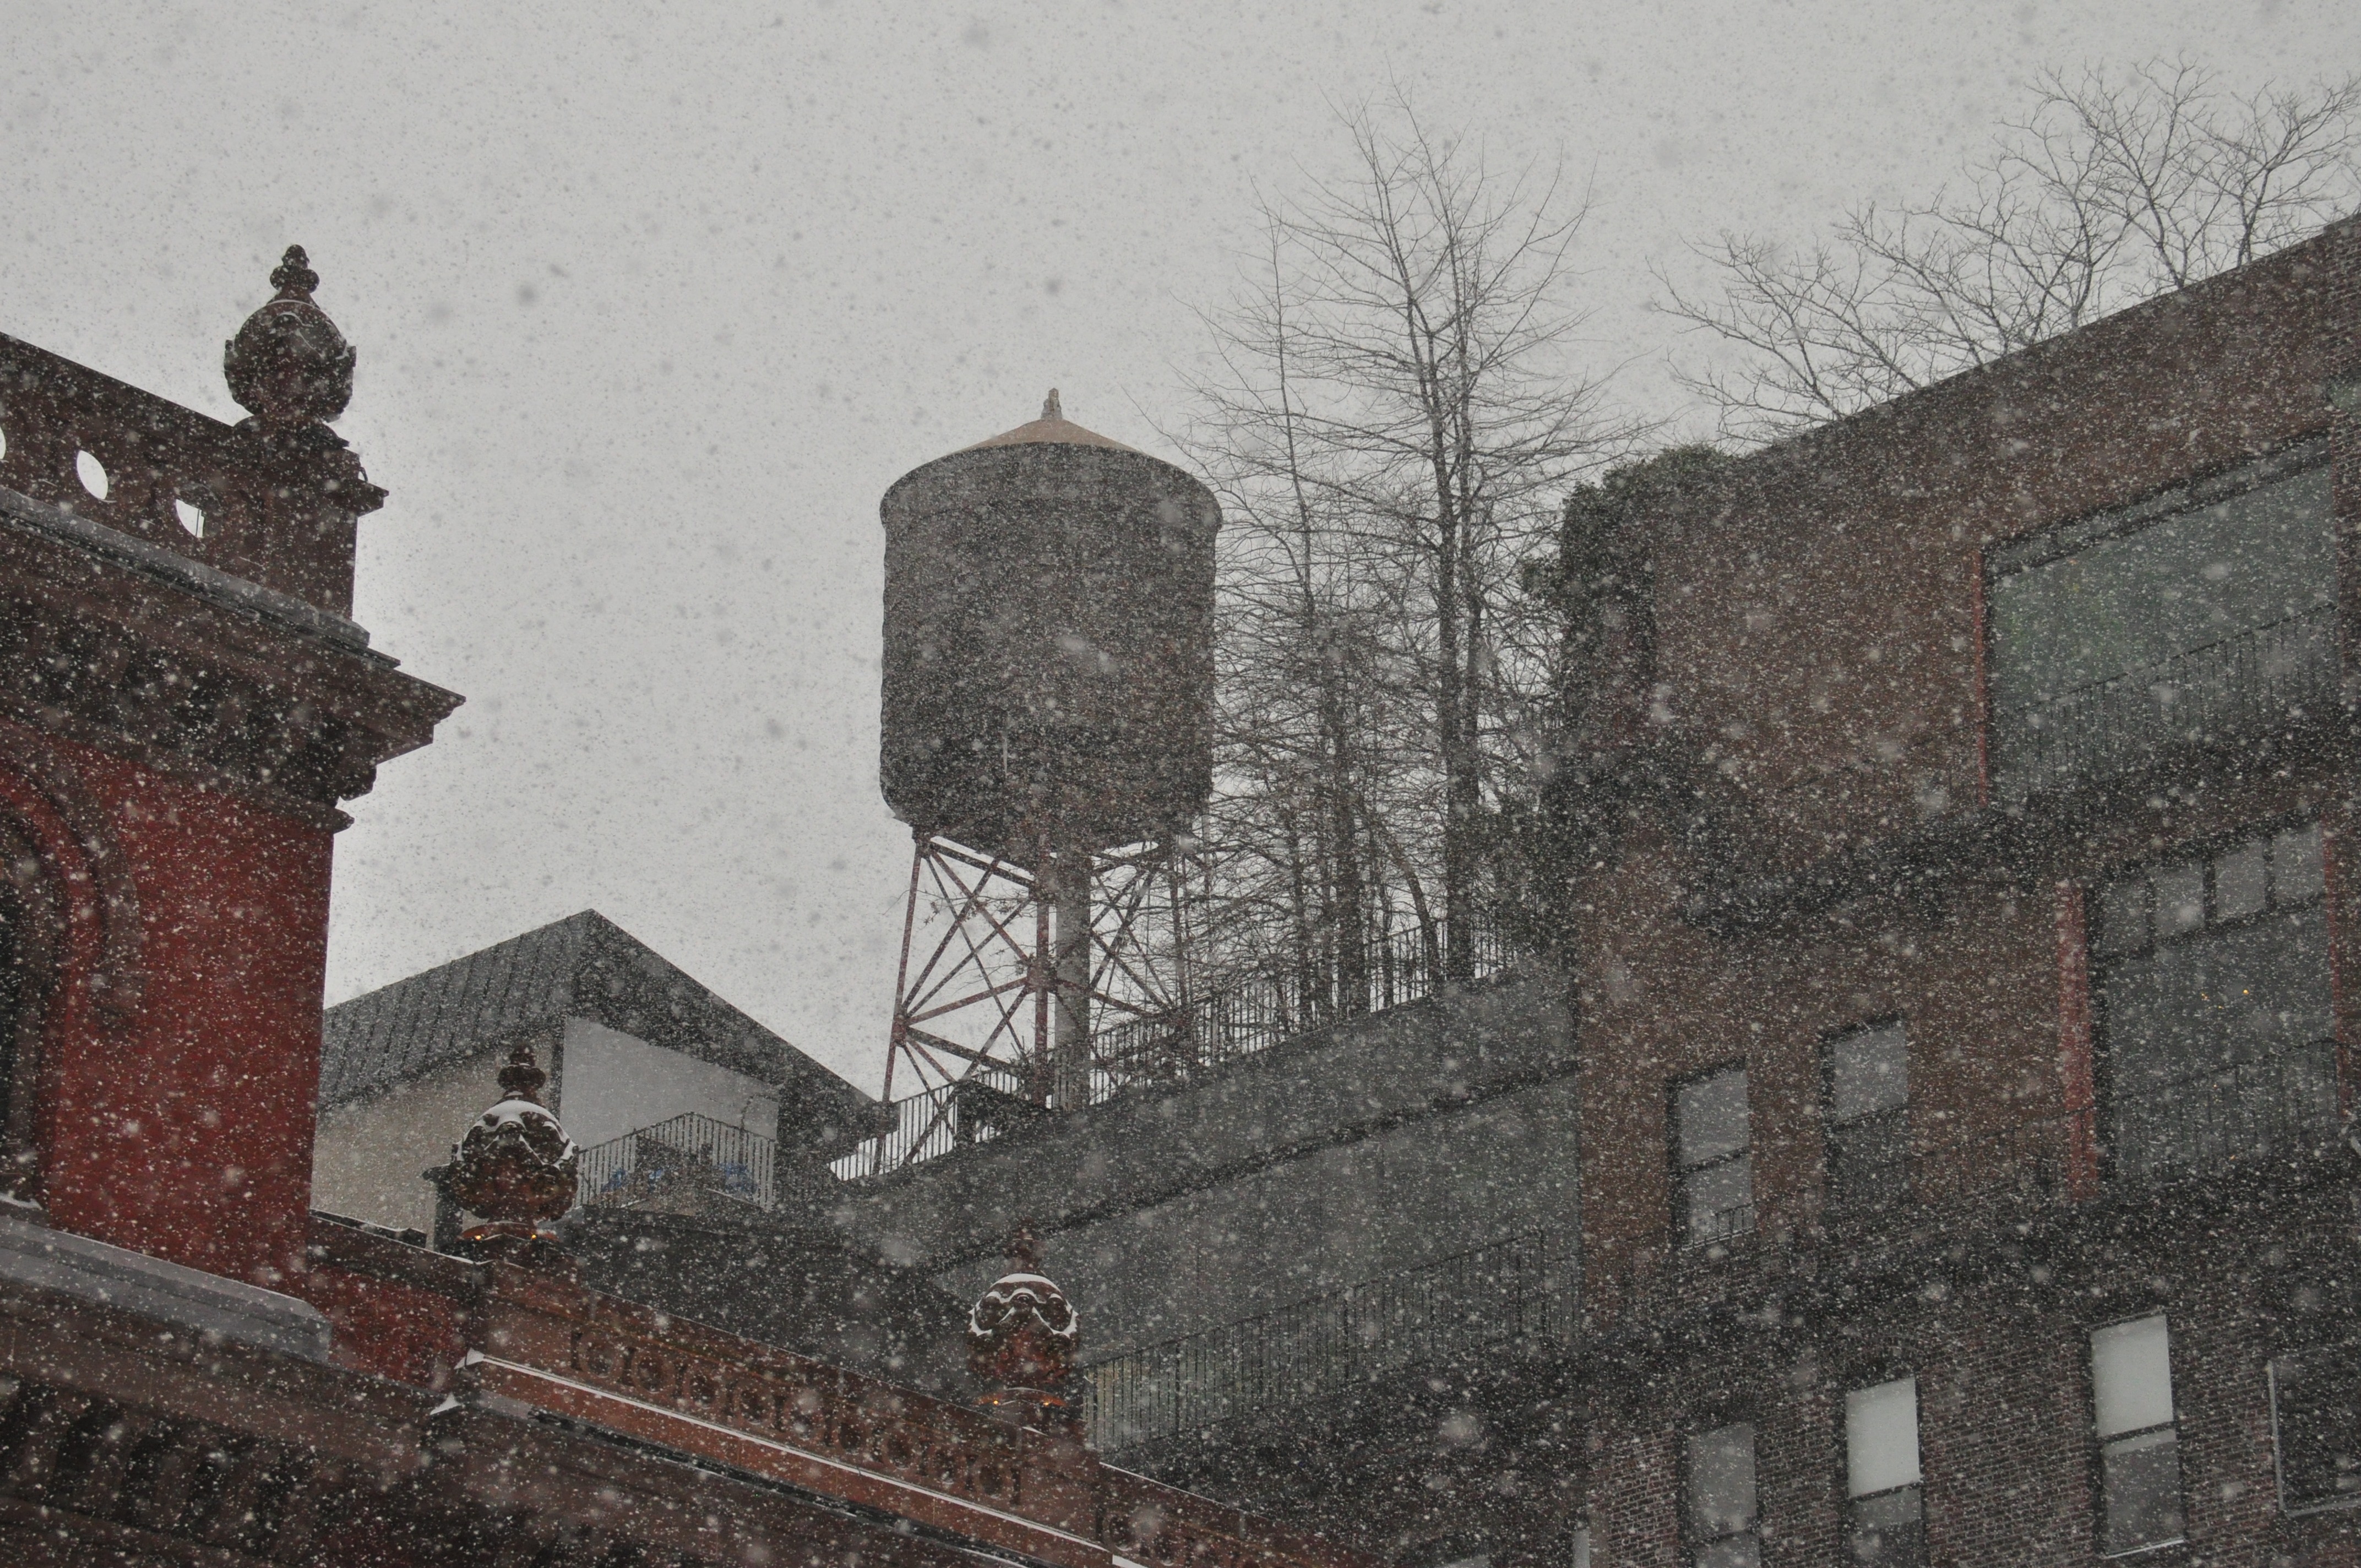
snow, cold, winter, house, frost, new york, wall, nyc, weather, castle, snowy, water tower, ruins, history, ancient history